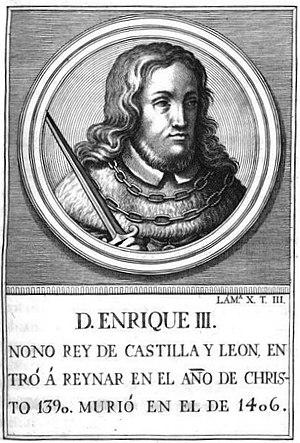
Cette page dresse une liste de personnalités nées au cours de l'année 1379 :